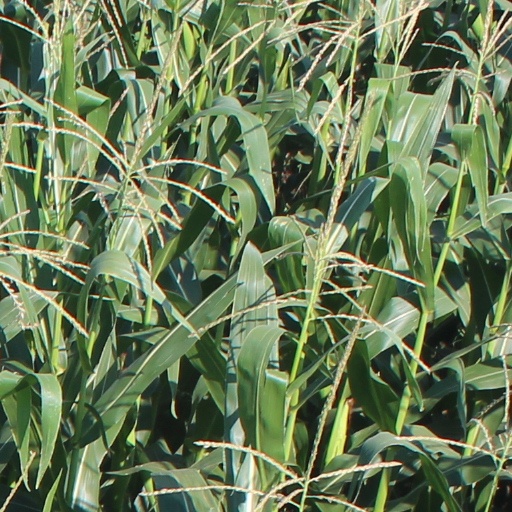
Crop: maize; corn